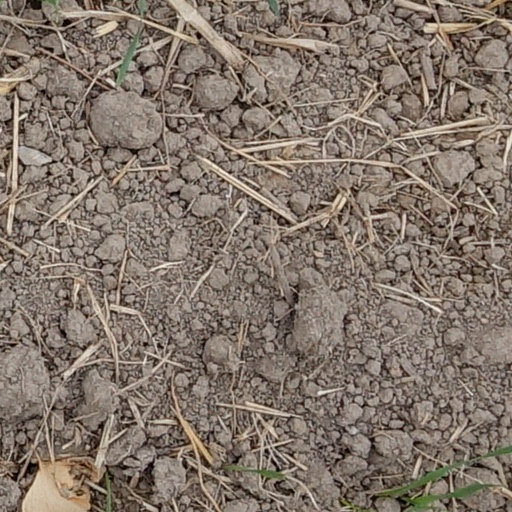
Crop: wheat